Hamilton Fish

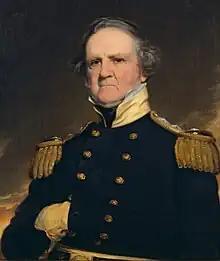
Winfield Scott and Fish dined regularly in New York during the onset of the American Civil War.

Fish had several important roles during the American Civil War. Fish's private secretary was involved in the attempt of the merchant ship "Star of the West" to bring relief supplies to Fort Sumter in Charleston harbor. During this period, Fish often met with General Winfield Scott, commander-in-chief of the US Army. Fish was dining with Scott in New York when a telegram reported that Confederates had fired on "Star of the West". Fish said that this meant war; Scott replied "Don't utter that word, my friend. You don't know what a horrid thing war is."